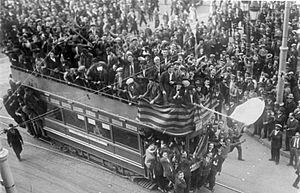
Les élections municipales du 12 avril 1931 sont les premières élections démocratiques organisées en Espagne après près de huit ans de dictature et marquent un tournant dans l'avenir du pays. Présentées dans les faits comme un plébiscite portant sur la monarchie du roi Alphonse XIII, leurs résultats, bien que quantitativement favorables au régime monarchique, mettent en évidence une claire prédominance des républicains dans les grandes villes, interprétée comme une perte de confiance dans le régime d'une part importante du peuple espagnol. Deux jours plus tard le Roi prend l’exil, sans toutefois abdiquer formellement, ouvrant ainsi la voie à la période trouble de la Seconde République espagnole, qui débouche sur la guerre civile puis sur près de 40 ans de dictature franquiste.
La Catalogne est une communauté autonome se trouvant au nord-est de l´Espagne, elle est officiellement considérée comme ayant une nationalité. Sa capitale et métropole est la ville de Barcelone. Elle est entourée par la Communauté valencienne au sud, l'Aragon à l'ouest, la France au nord, l'Andorre au nord-ouest, et la mer Méditerranée à l'est. Une grande partie de ses terres fait donc frontière avec la France. Elle couvre une superficie de 31 950 km². Ses langues officielles sont le catalan, l'occitan et l'espagnol ou castillan. En 2015, elle comptait 7 508 106 habitants, ce qui en faisait la deuxième communauté d'Espagne après l'Andalousie et la dixième subdivision territoriale de premier niveau administratif d'Europe au regard de la population. Elle est également la plus peuplée parmi les Pays catalans, ensemble culturel et linguistique qui la lie à la Communauté valencienne, aux îles Baléares, à la principauté d'Andorre, à la Franja aragonaise et à l'essentiel du département français des Pyrénées-Orientales.
María Rosa Urraca Pasteur est une femme politique et propagandiste carliste. Elle est surtout connue comme une oratrice passionnante, l'une des meilleures oratrices de la Seconde République espagnole. Elle est également reconnue en tant que chef de Delegación Nacional de Frentes y Hospitales, l'organisation nationaliste en temps de guerre.
La guerre d'Espagne est un conflit qui, du 17 juillet 1936 au 1ᵉʳ avril 1939, opposa en Espagne, d'une part le camp des républicains, orienté à gauche et à l'extrême gauche, composé de loyalistes à l'égard du gouvernement légalement établi de la IIᵉ République, de communistes, de léninistes et de révolutionnaires anarchistes, et d'autre part les nationalistes, les rebelles putschistes orientés à droite et à l'extrême droite et menés par le général Franco.